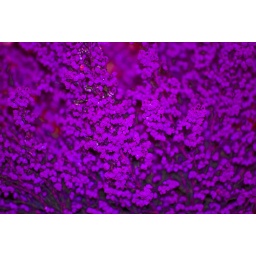
The Nikkor 55-200mm Performing again in my living room shooting a purple house plant my mother has!